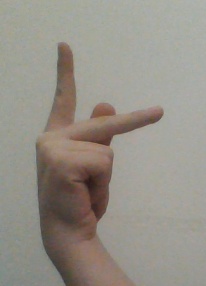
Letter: dha